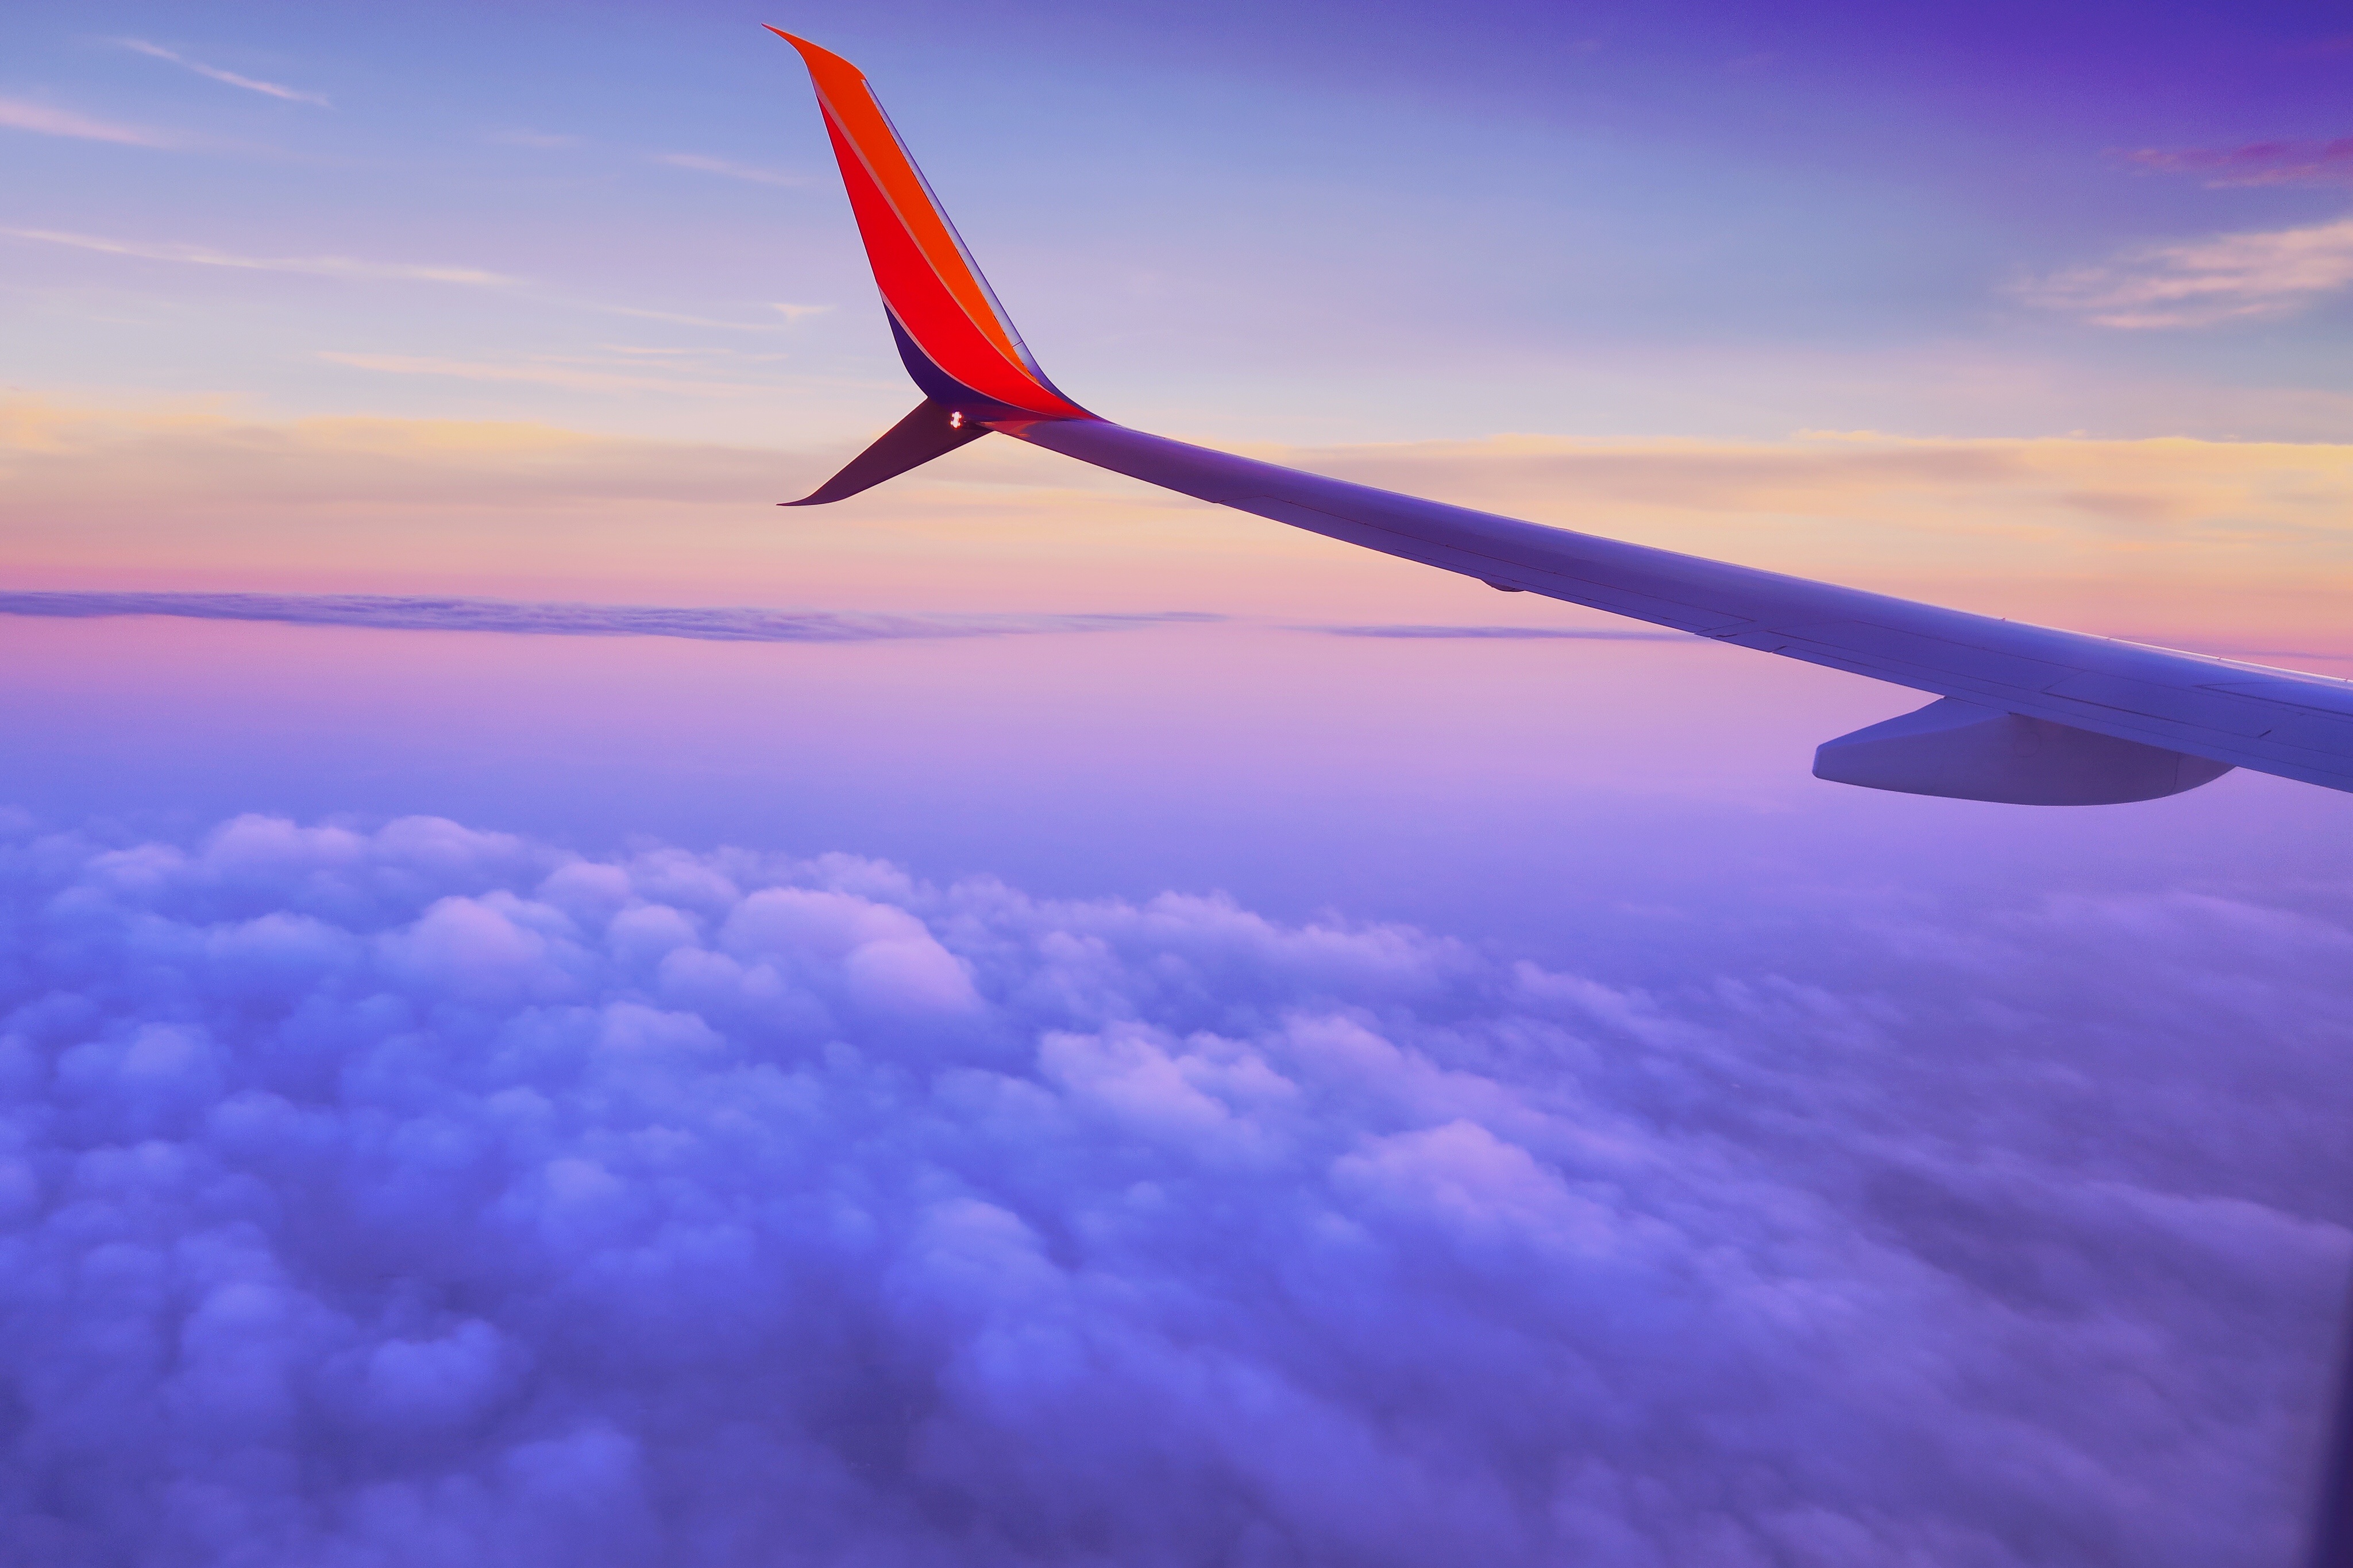
wing, cloud, sky, atmosphere, airplane, plane, aircraft, vehicle, airline, aviation, flight, life, clouds, airliner, beauty, scene, jet aircraft, air travel, atmosphere of earth, narrow body aircraft